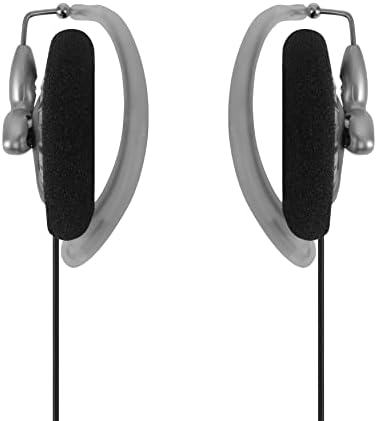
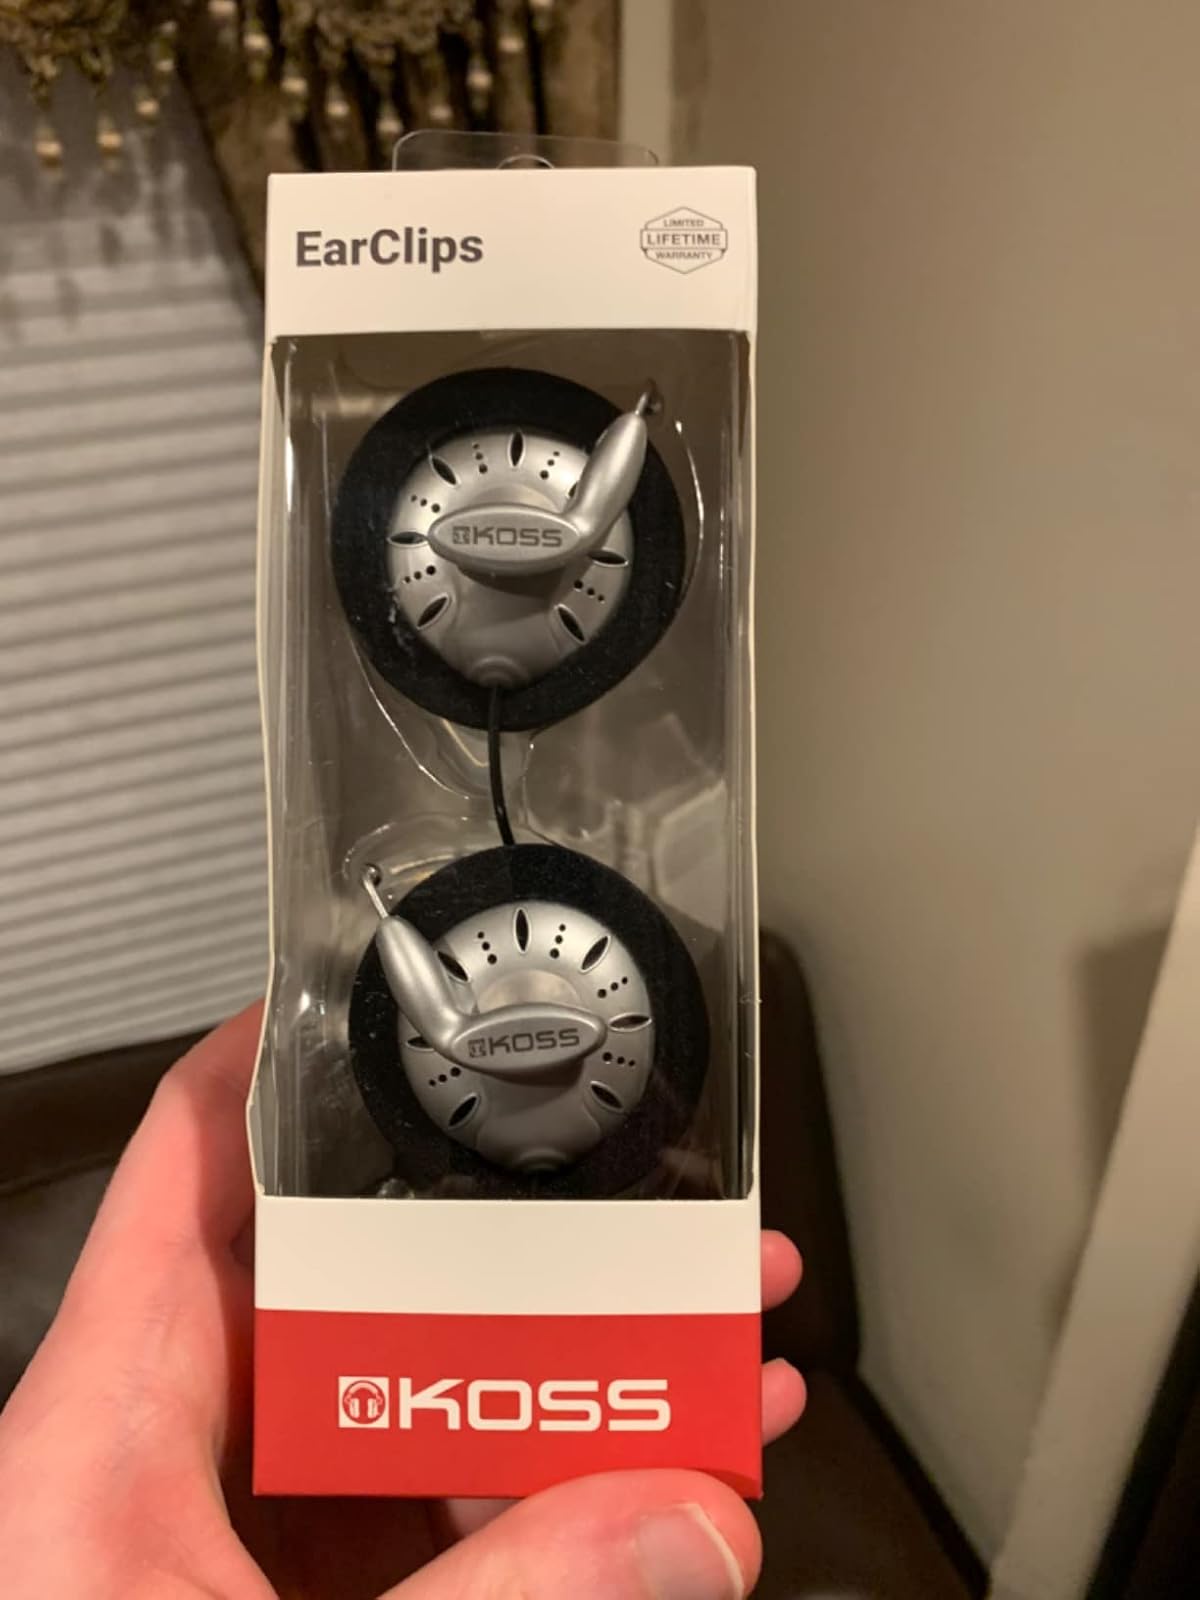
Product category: headphones
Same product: yes